Discovery Claim on Pedro Creek

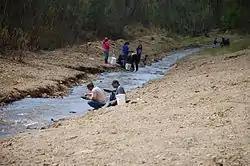
Prospecting on Pedro Creek

The Discovery Claim on Pedro Creek is a historic gold mining site in central Alaska. It is located at mile 16.5 of the Steese Highway, northeast of Fairbanks. It is a site on what is now called Pedro Creek, that was where Felix Pedro made the first major discovery of gold in the area on July 22, 1902. His discovery drew large numbers of gold prospectors to the area, and led to the establishment of Fairbanks as a major community in Alaska. Most of the claim site is located south of the highway, which crosses one corner. There is a commemorative marker placed at the side of the highway in 1952. The claim is now owned by the Pioneers of Alaska Igloo #4; there is no substantial evidence of the mining activities that took place there.